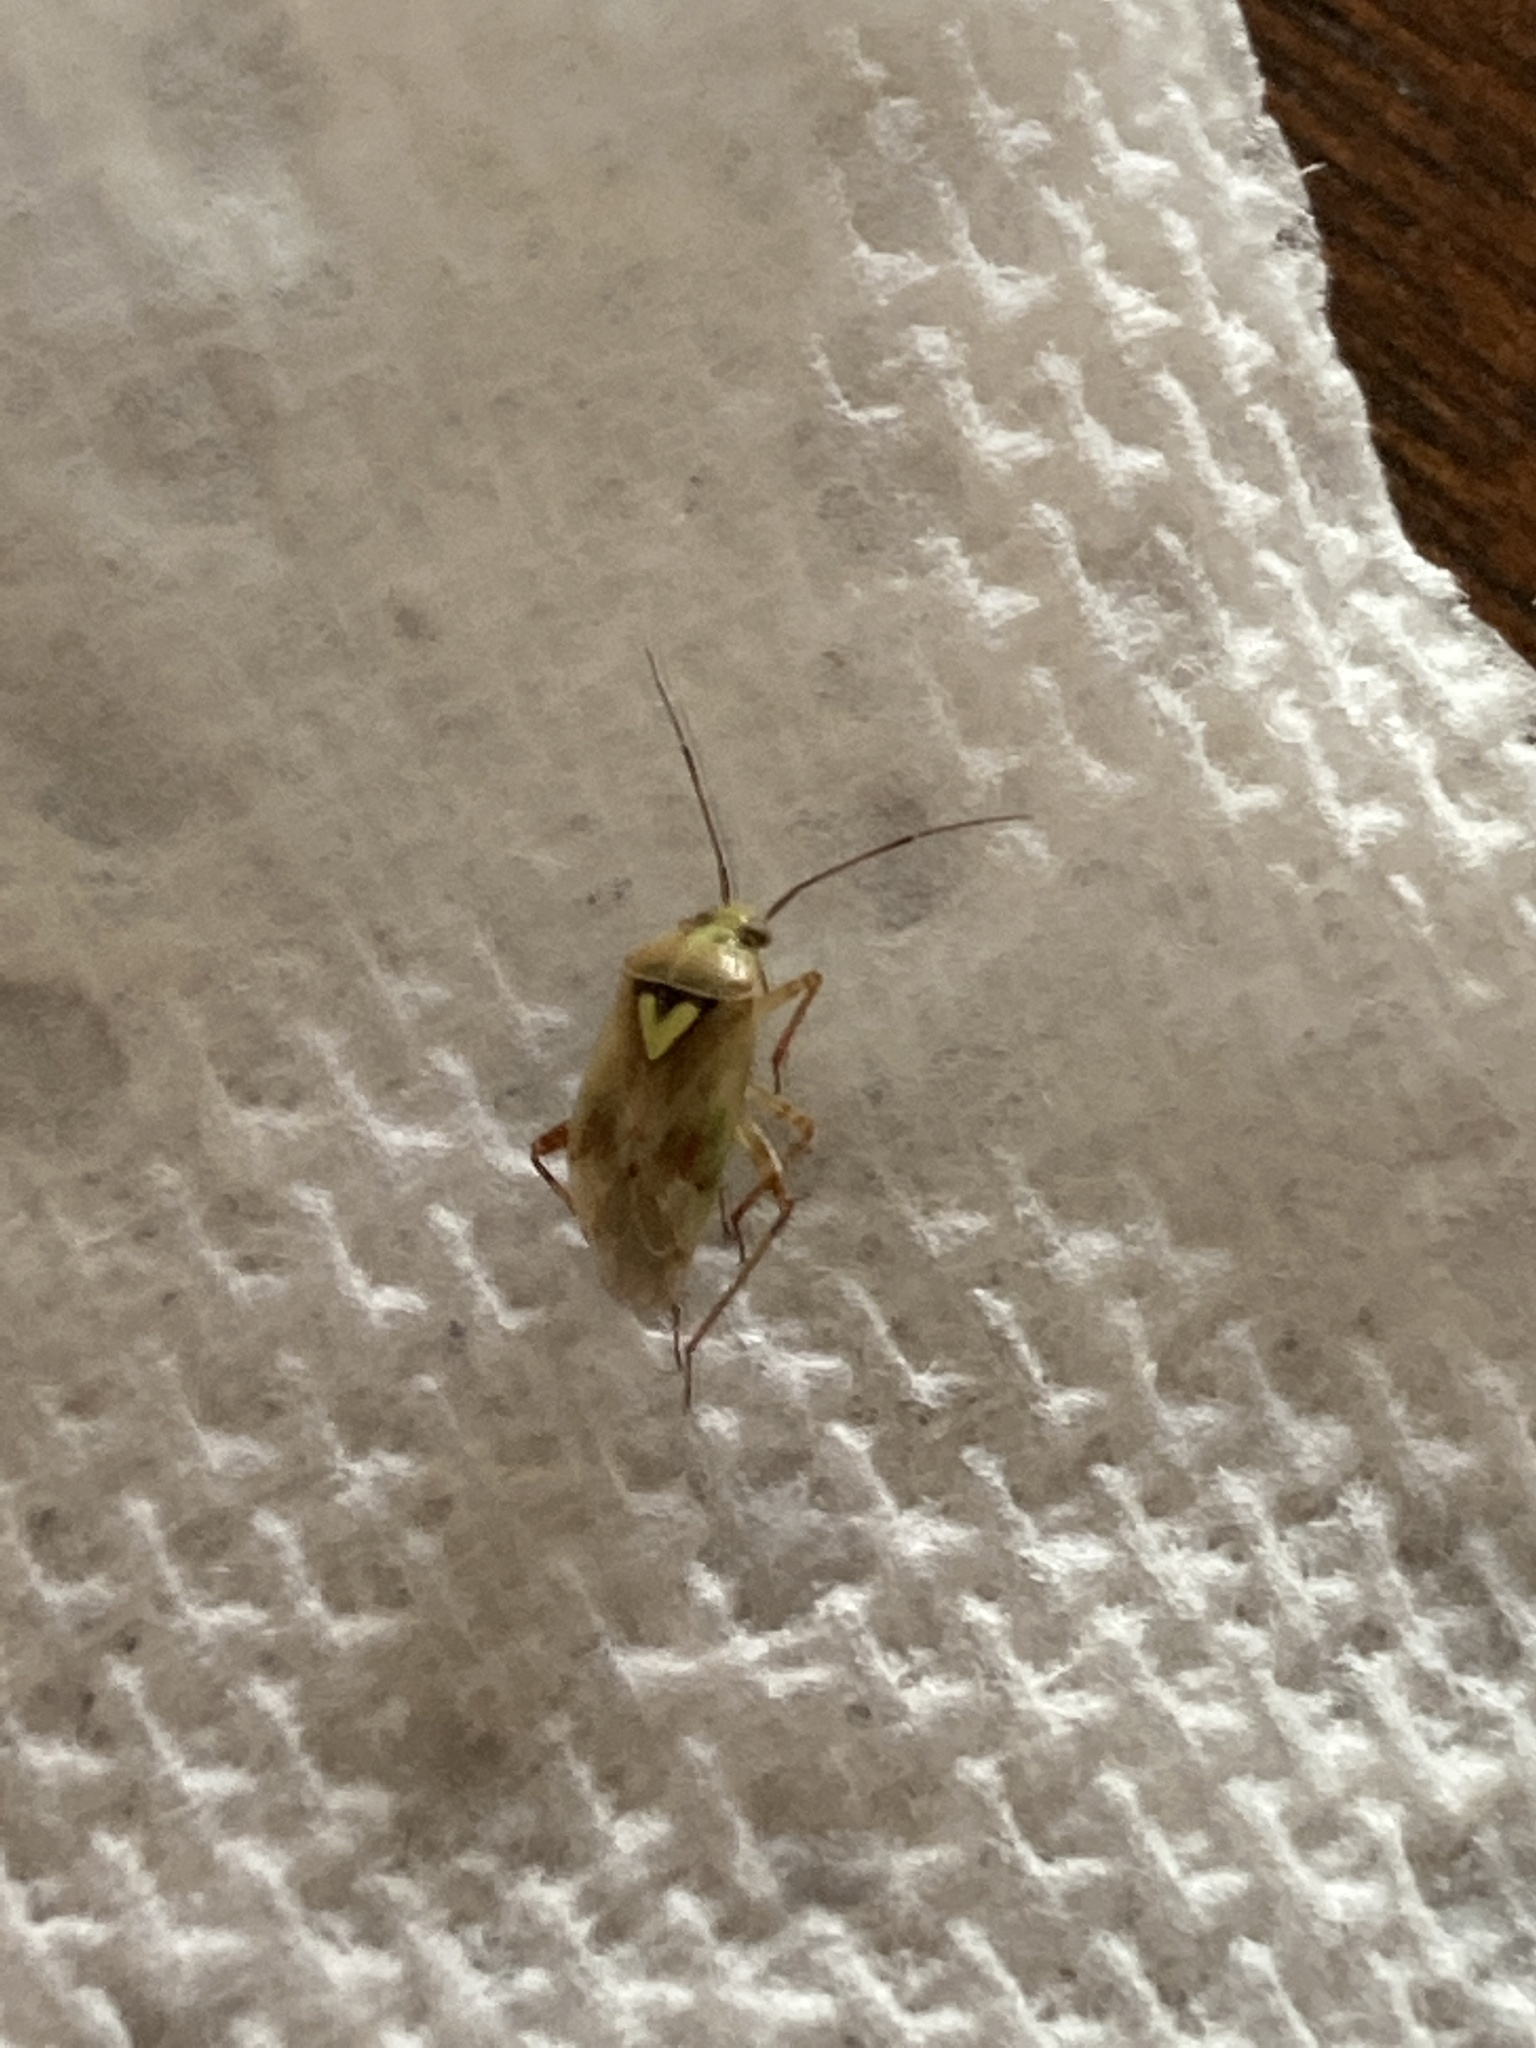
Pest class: lygus_bug